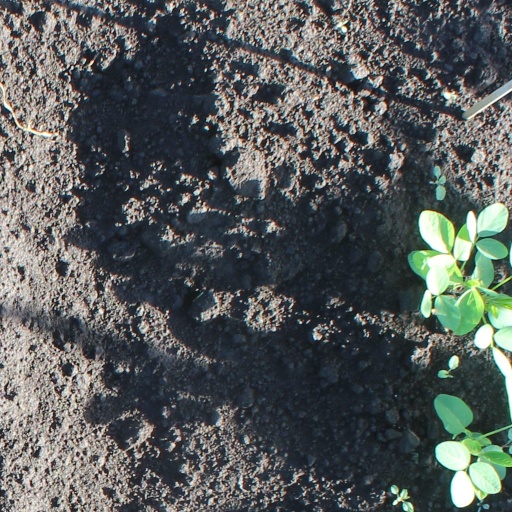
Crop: soybean